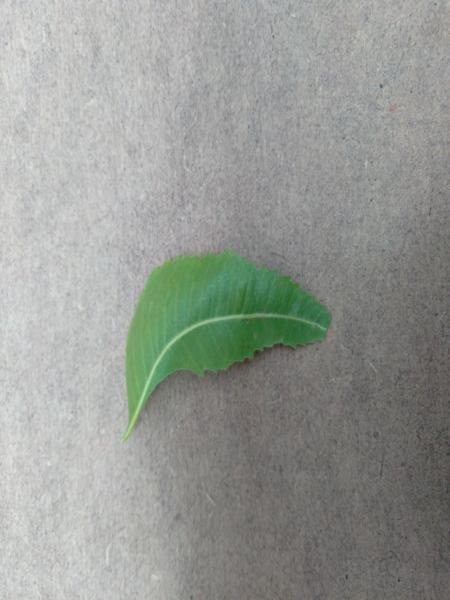
Plant: Neem